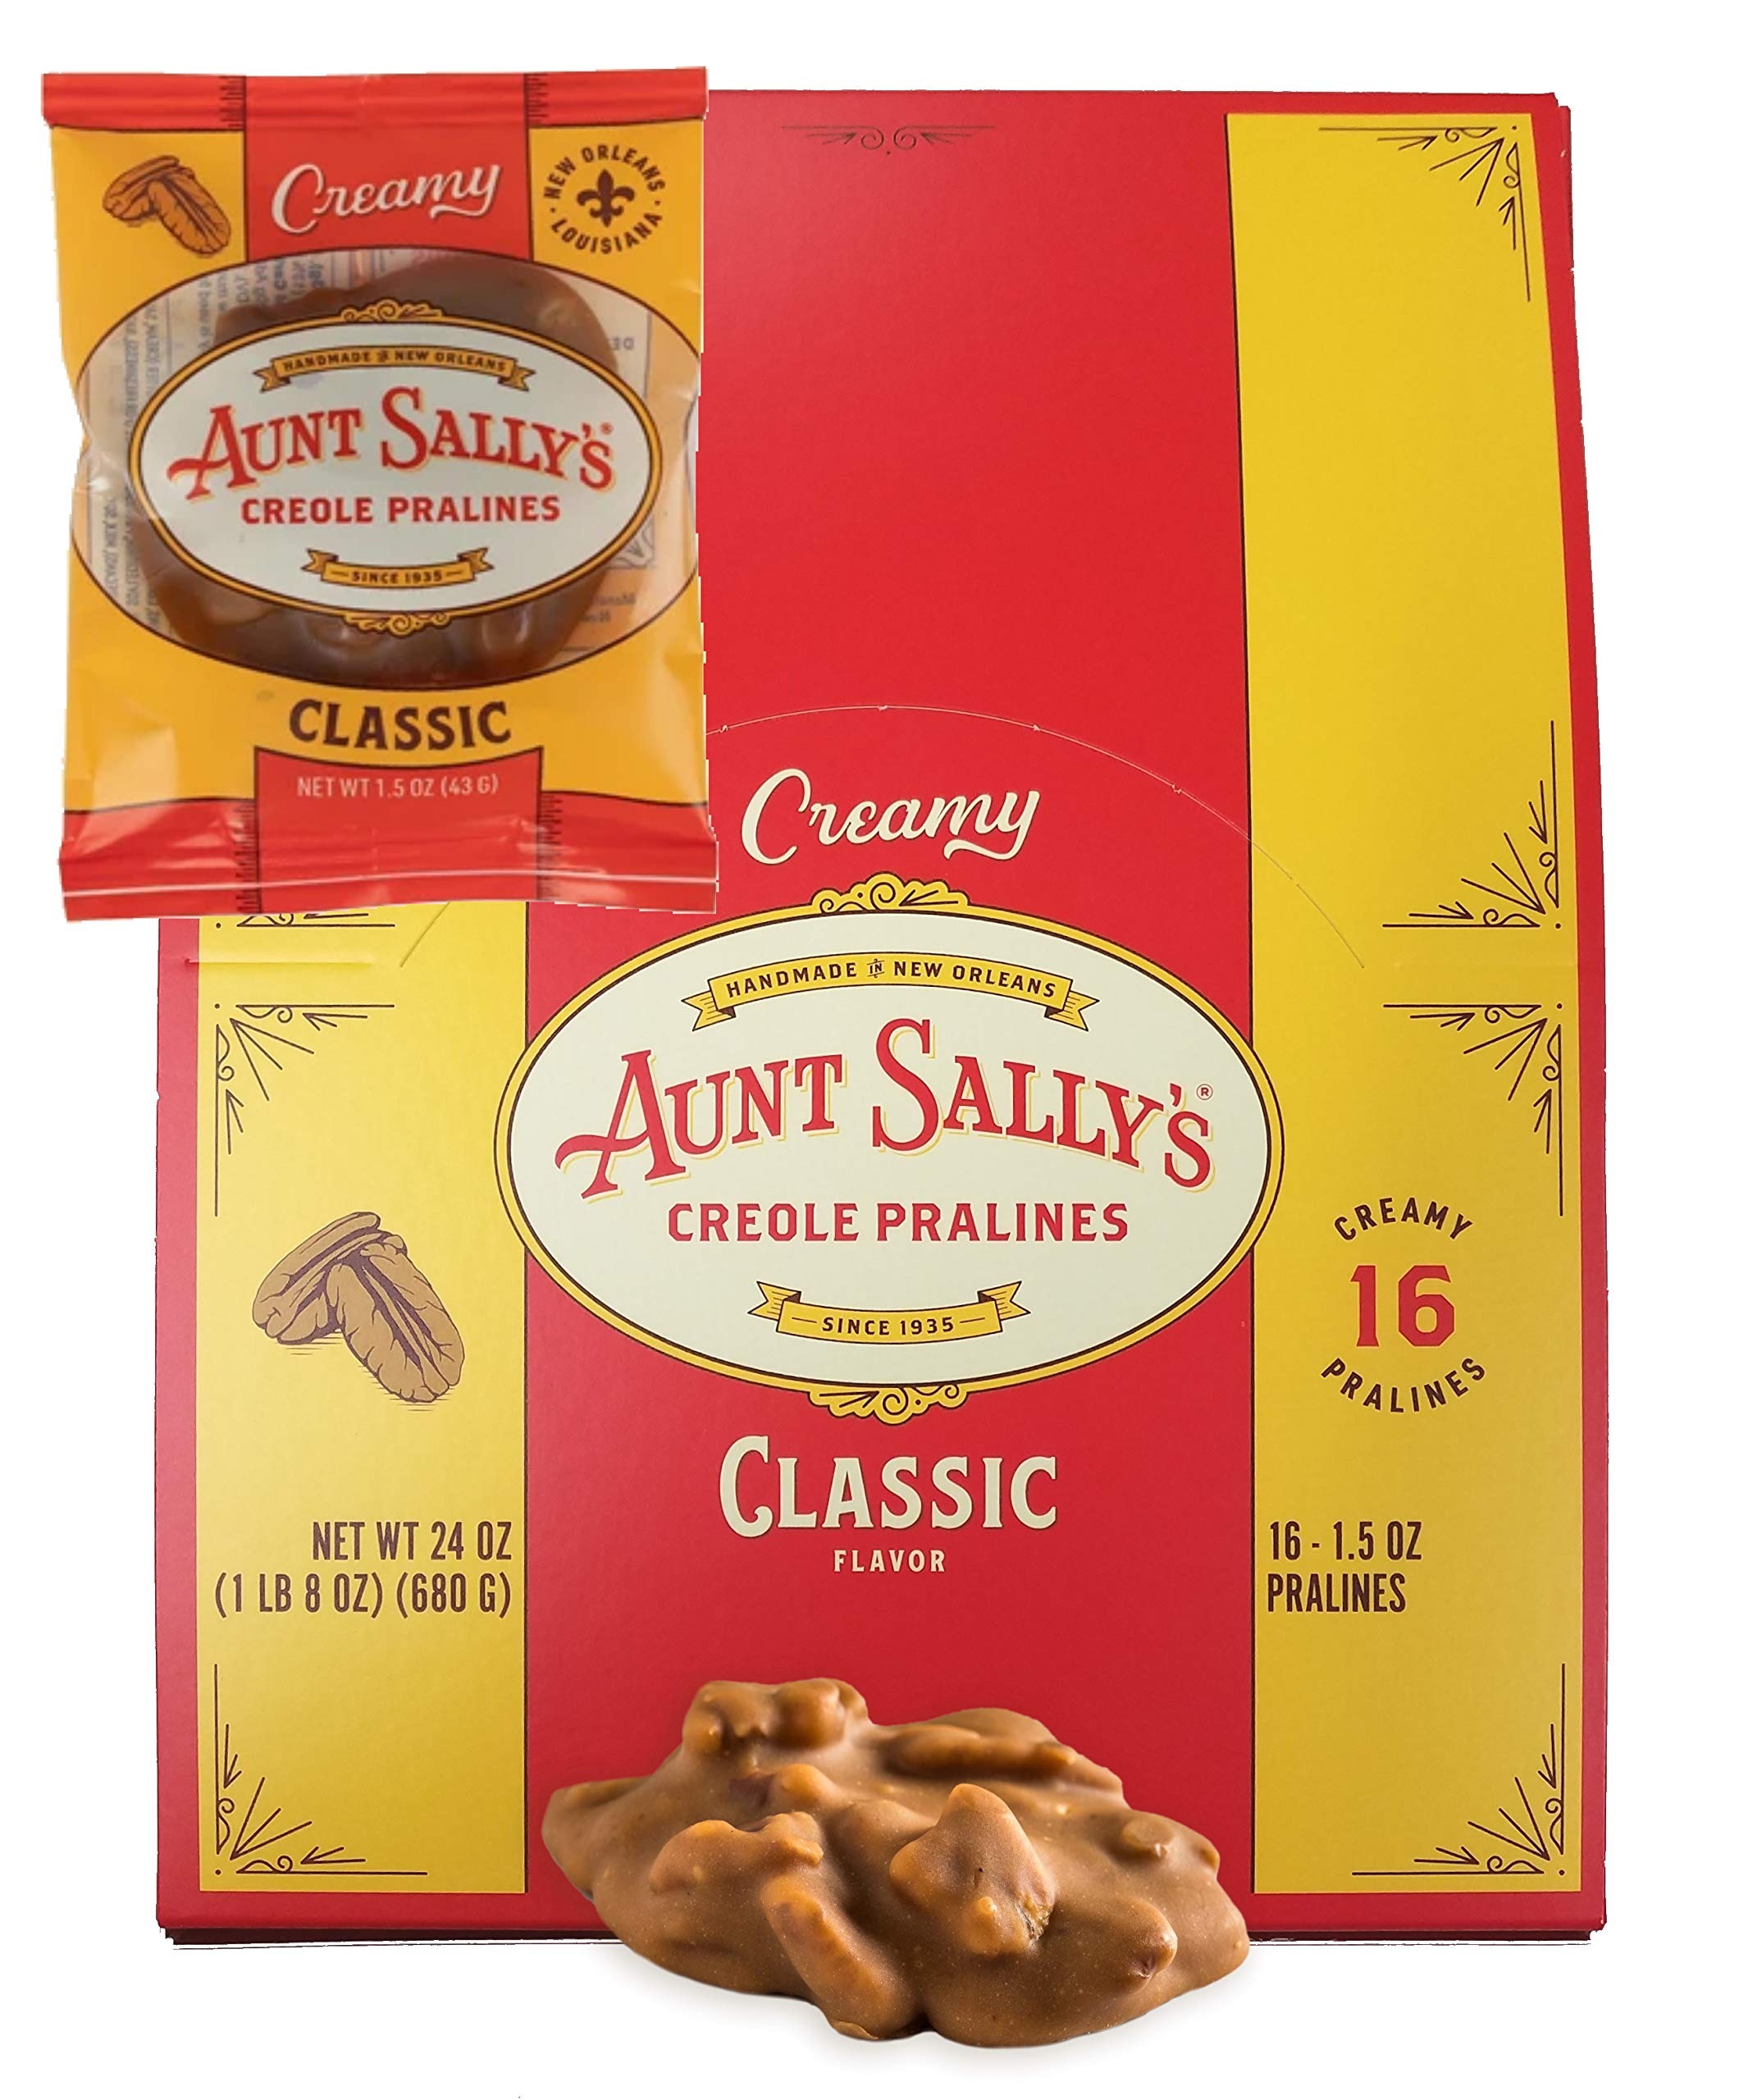
Item Name: Creamy Original Pralines Box of 12
Product Description: Fresh from the home of all things Creole comes a another offering from the first name in Creole Pralines...Aunt Sally's! Our Creamy Pralines are available in four distinctly and delicious New Orleans flavors!
Value: 18.0
Unit: Ounce

Price: 27.46